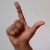
The image shows a hand gesture representing the letter 'L' in Indian Sign Language.